John Pope Hennessy

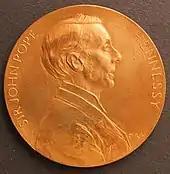
Sir John Pope Hennessy Governor of Mauritius, medal by Oscar Roty

Hennessy had two illegitimate daughters with his mistress, Miss A. M. Conyngham, before, on 4 February 1868, marrying Catherine "Kitty" Elizabeth Low (1850–1923), daughter of Hugh Low, his predecessor as Governor of Labuan. They had three sons, including Richard Pope-Hennessy. Richard had two sons, art historian John Wyndham Pope-Hennessy (1913–1994) and writer James Pope-Hennessy (1916–1974), who authored a biography of his grandfather, "Verandah", in 1964.